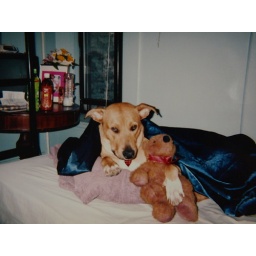
taken in 07 at a house in brooklyn, see her paw around the bear, puppies even smiling.